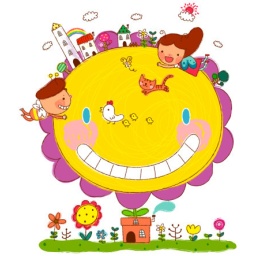
Children with hen, chicken and buildings on flower head over house